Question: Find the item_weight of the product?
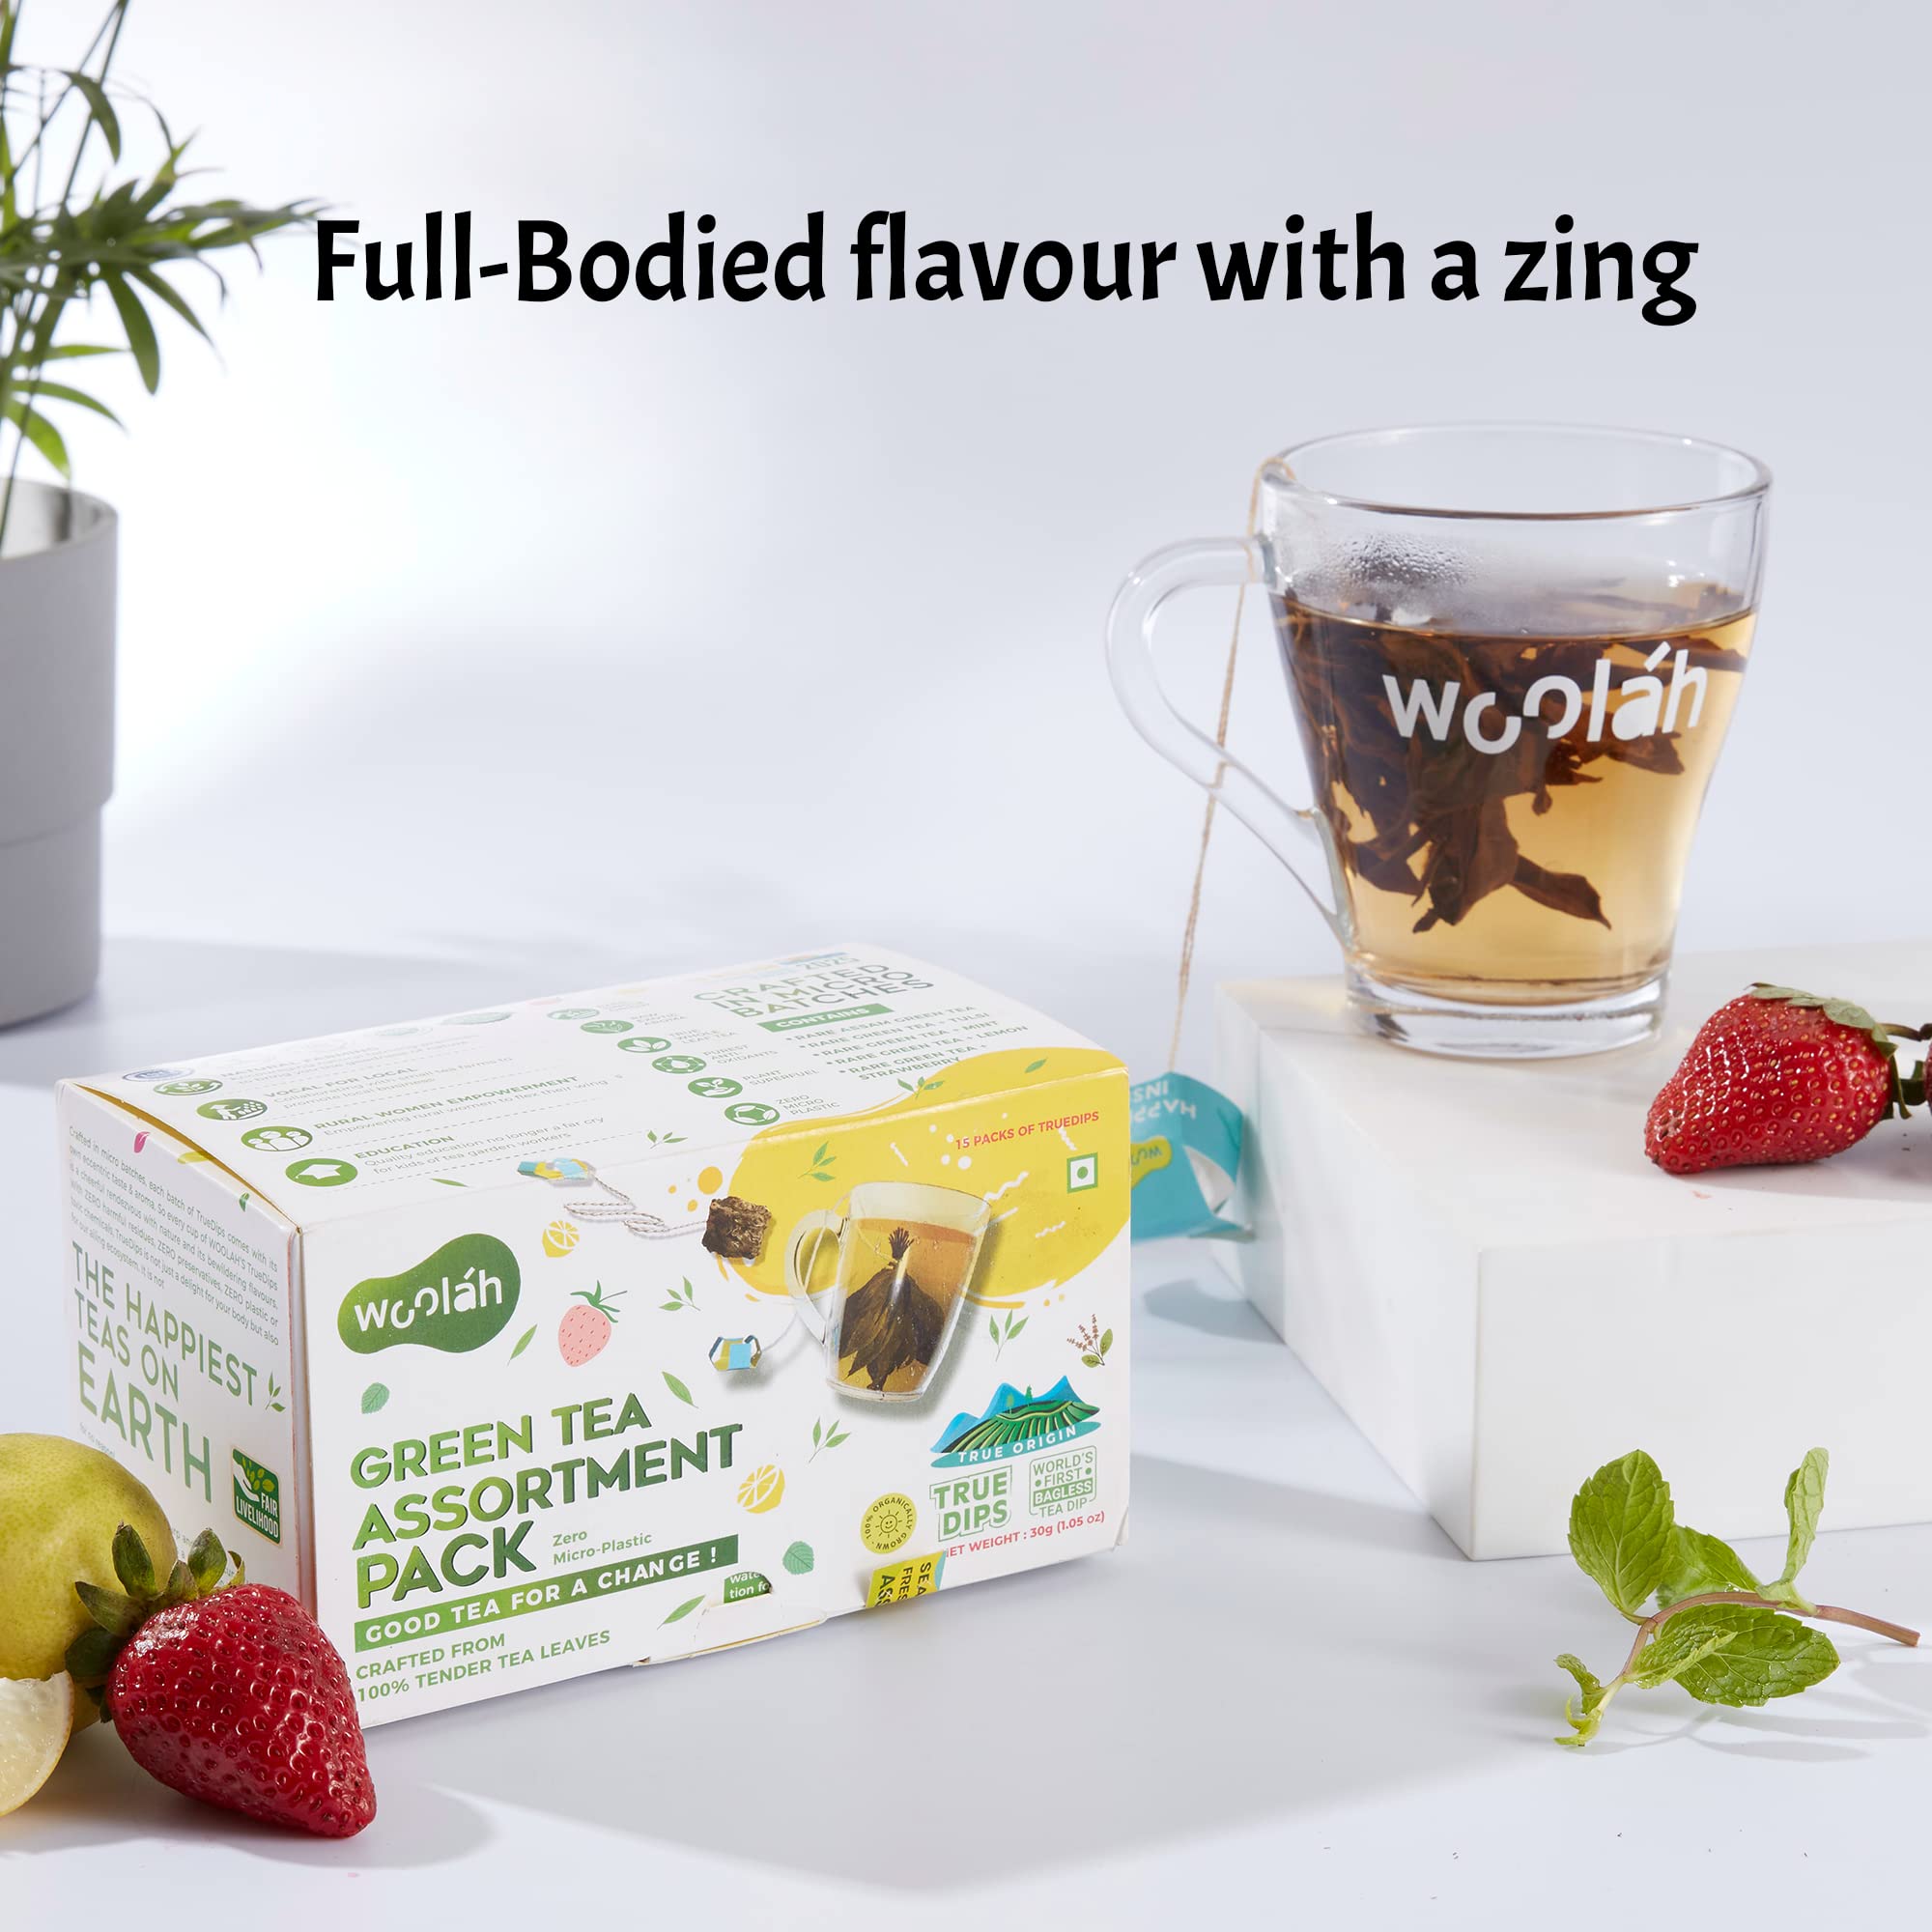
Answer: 1.05 ounce